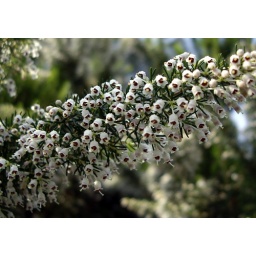
Macro of tree heather flowers in my garden